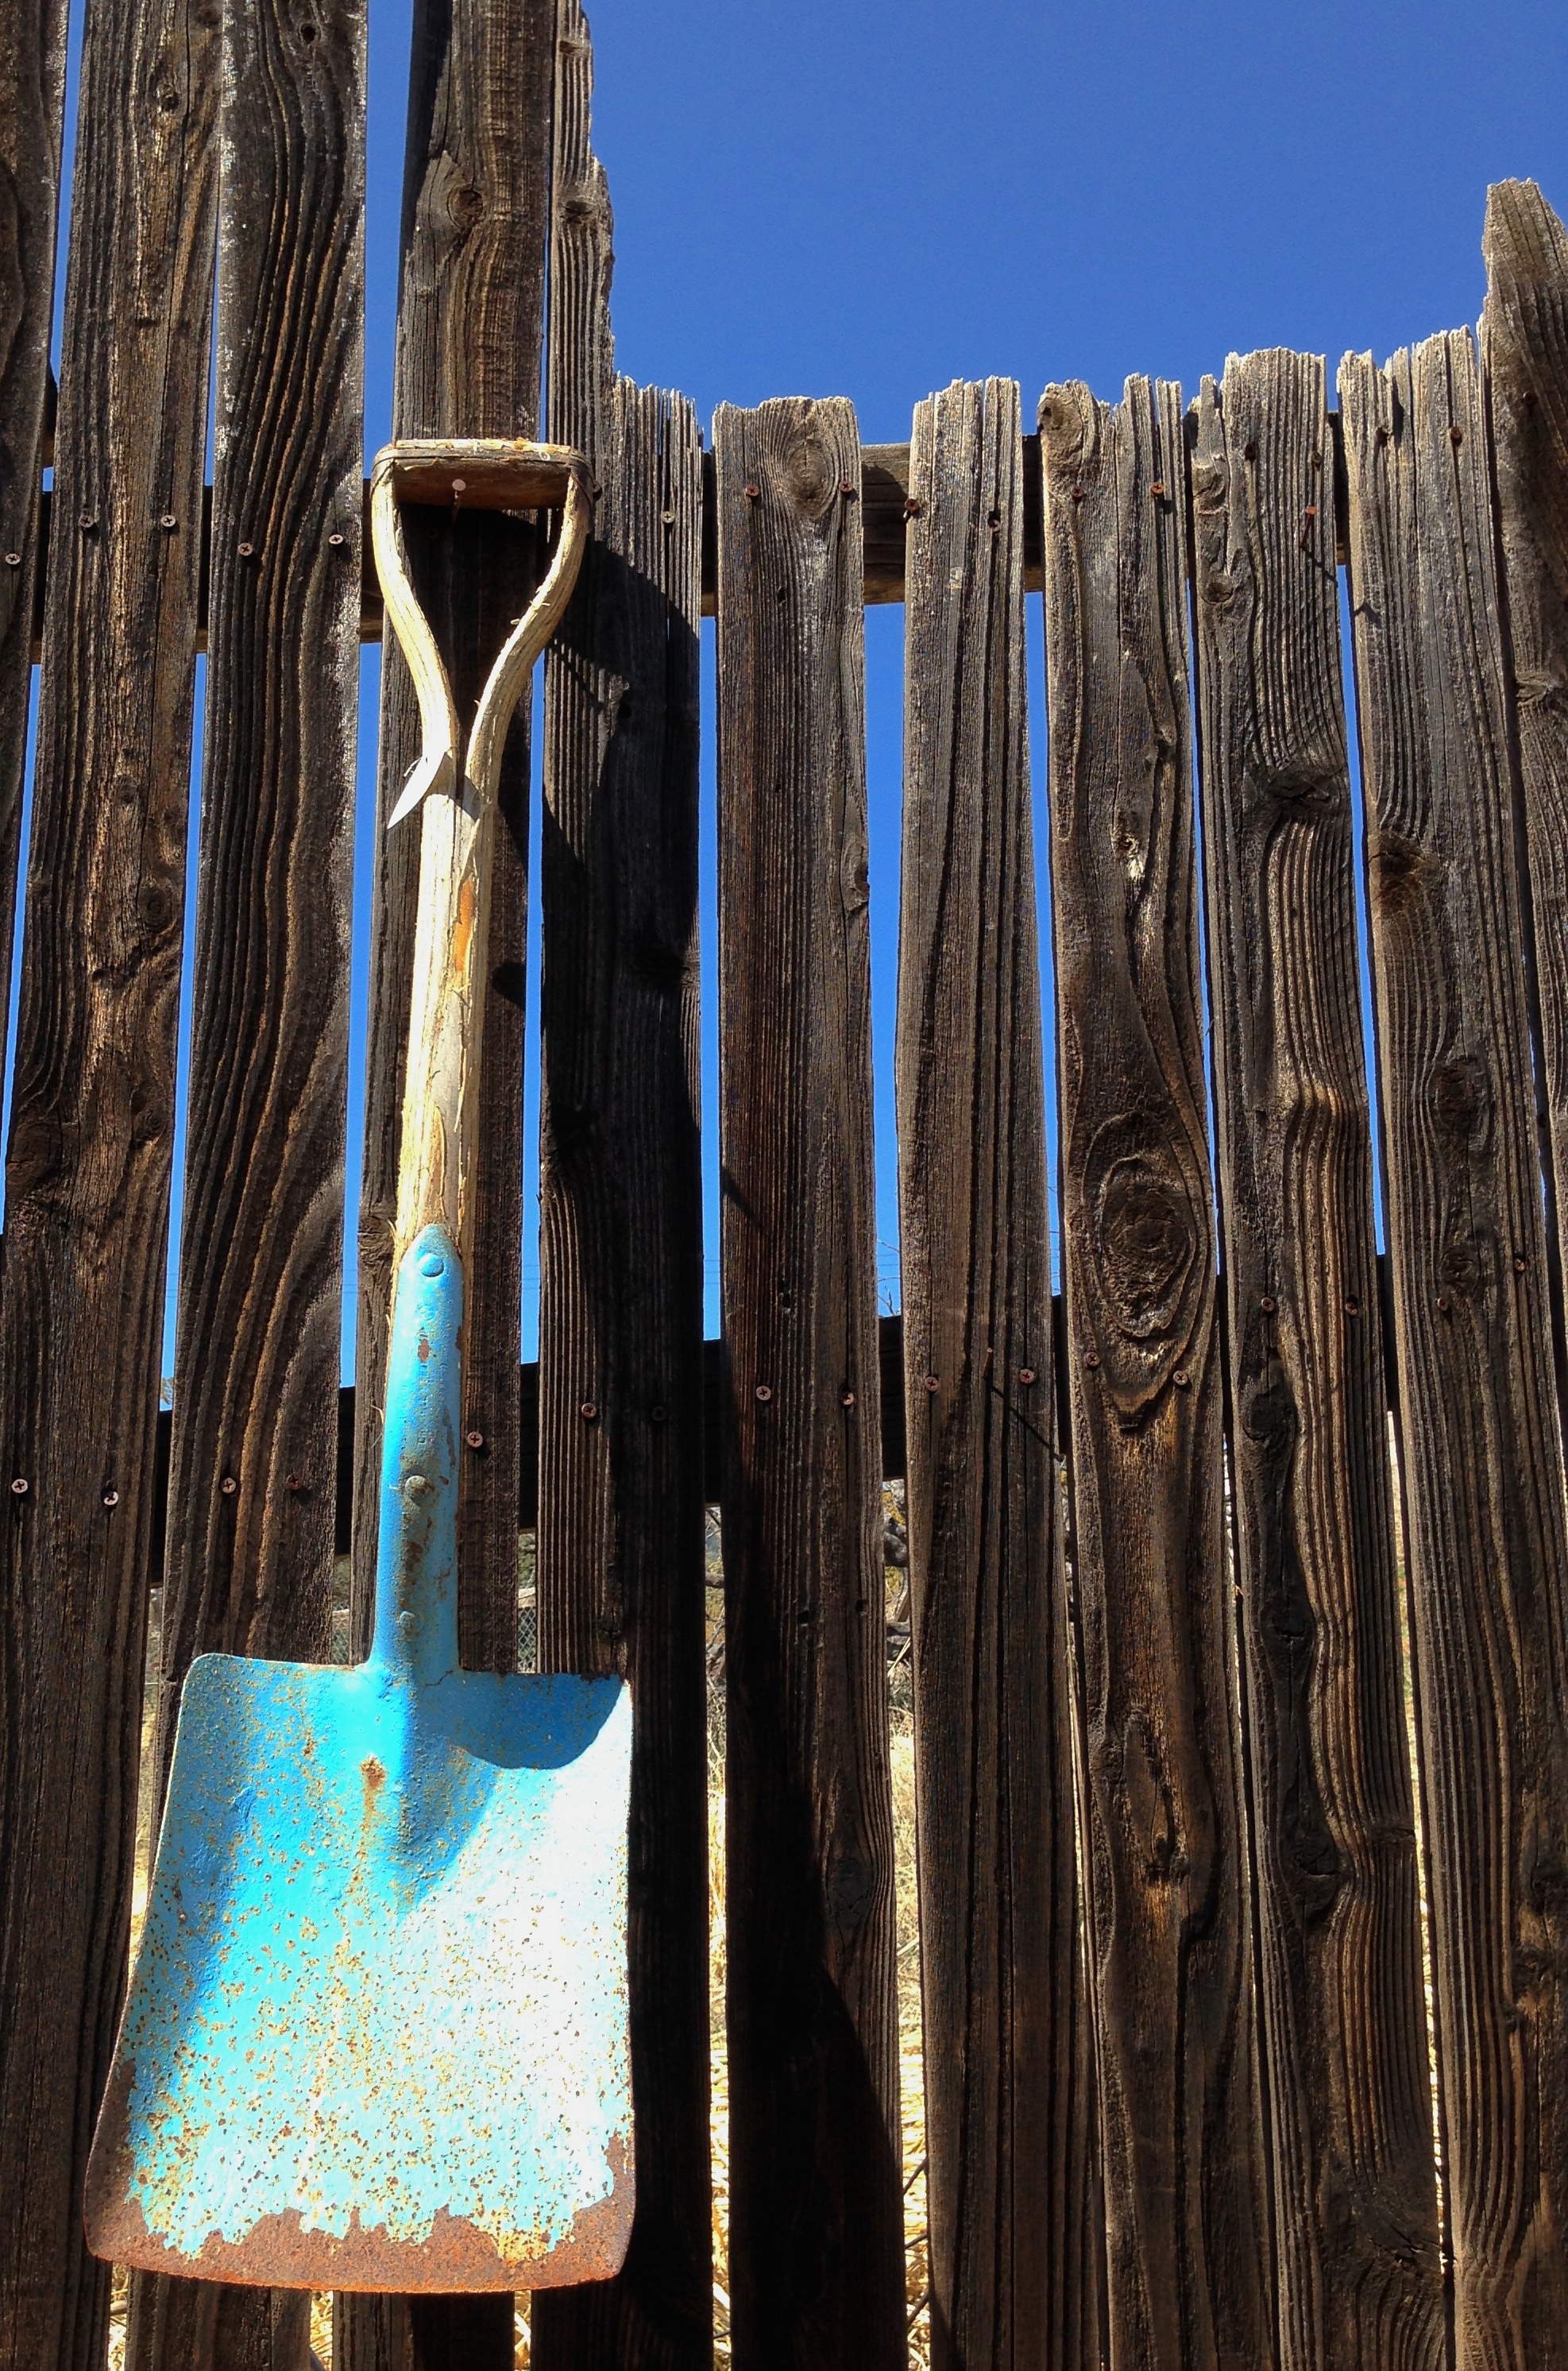
wood, blue, cool image